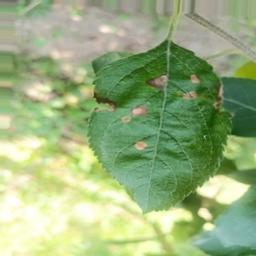
Label: Alternaria